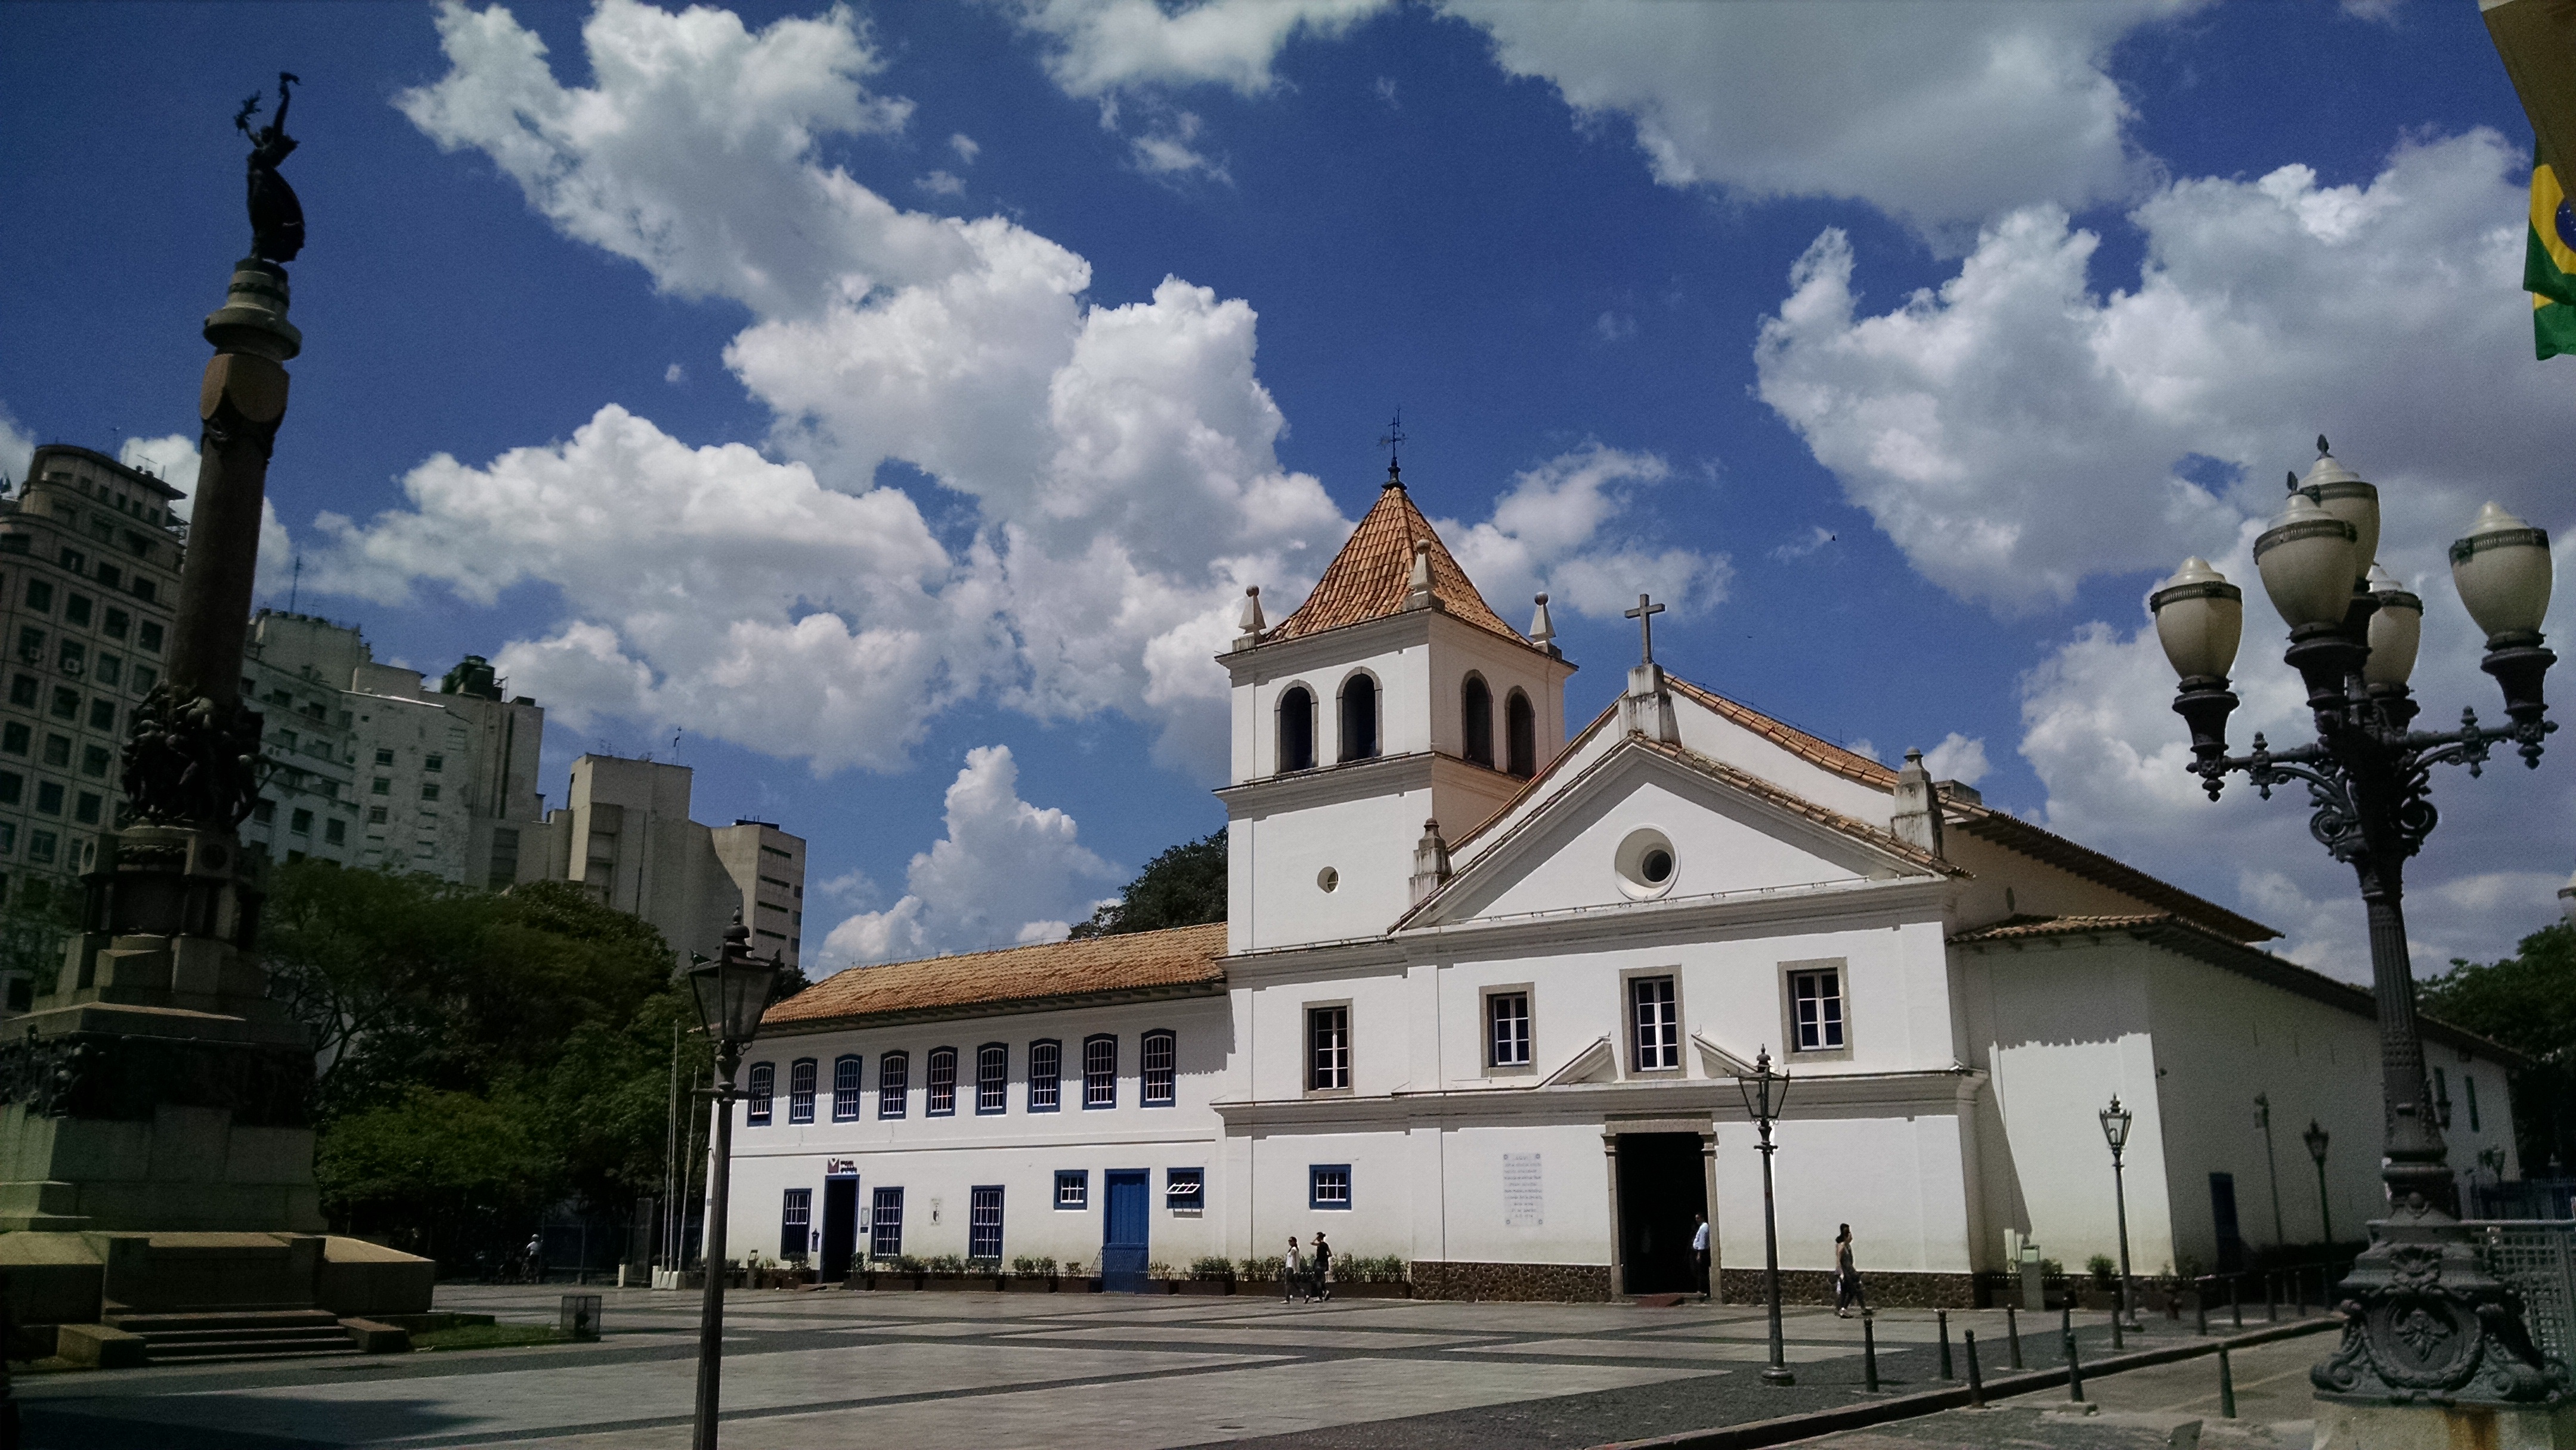
architecture, town, building, city, urban, cityscape, construction, landmark, historic, tourism, place of worship, town square, brazil, brazilian, sao paulo, paulo, human settlement